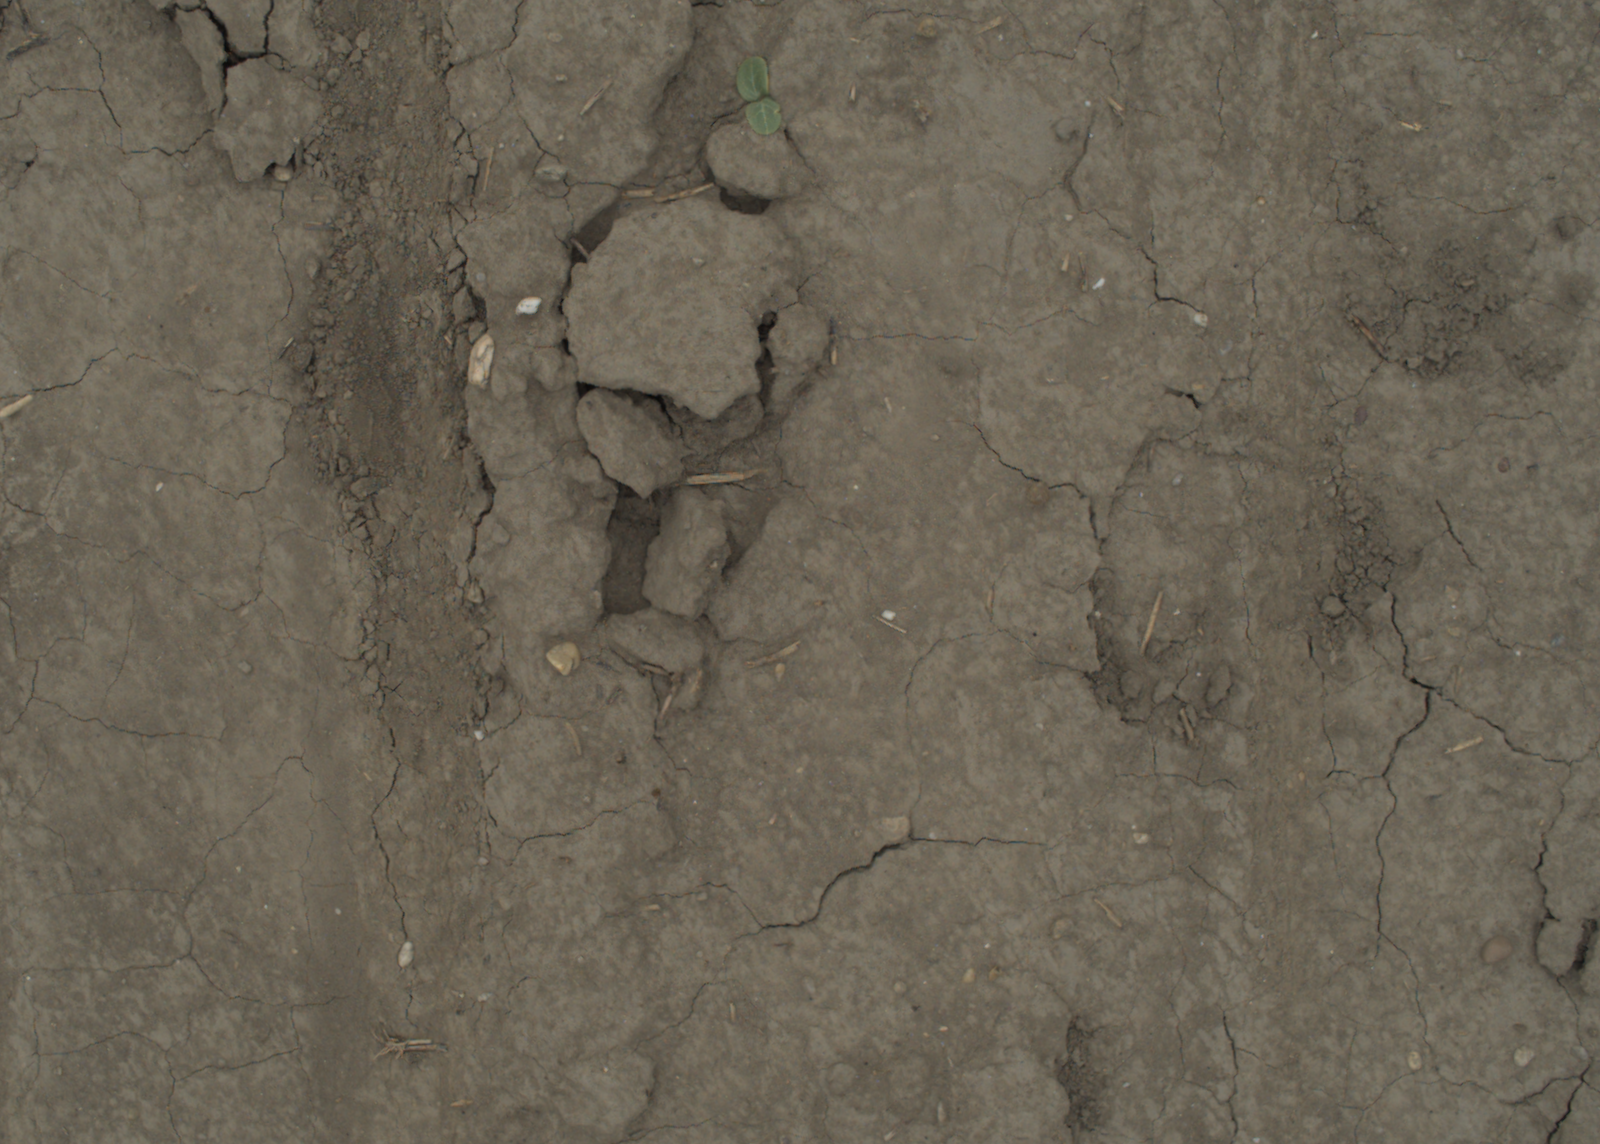
Capture date: 05.07.2021 13:31:28
Weather: cloudy
Wind: medium
Seeding date: 08.06.2021
Plant canopy height (mm): 961